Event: Nepal Earthquake
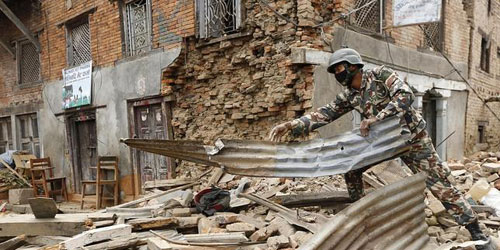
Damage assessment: damage